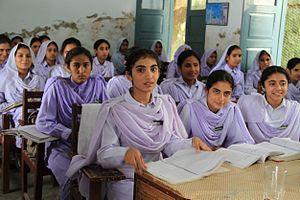
La condition des femmes au Pakistan varie considérablement selon les classes sociales, les régions et la division ville/campagne due à un développement socio-économique inégal ainsi que l'impact des structures sociales tribales, féodales ou capitalistes sur la vie des femmes. Les femmes pakistanaises d'aujourd'hui ont un meilleur statut que par le passé. Cependant, en moyenne, la situation des femmes vis-à-vis des hommes est systématiquement une subordination du genre. Grâce à une prise de conscience accrue parmi la population, l'accès à l'éducation pour les femmes pakistanaises a augmenté ces dernières années. En 2014, le forum économique mondial classe le Pakistan comme le second pire pays dans le monde pour l'égalité des sexes.
Malala Yousafzai ou Malala Yousufzai est une militante pakistanaise des droits des femmes, née le 12 juillet 1997 à Mingora, dans la province de Khyber Pakhtunkhwa, où elle s'est opposée aux talibans qui tentaient d'interdire la scolarisation des filles.
L’histoire des femmes est une branche de l'histoire consacrée à l'étude des femmes en tant que groupe social, apparue dans les années 1970 et étroitement liée aux luttes féministes. De nombreux auteurs constatent en effet l'absence d'« historicité » des études sur les femmes. Ce qu'ils analysent comme un processus de déshistoricisation est un phénomène qui tente de nier tout processus historique influençant la condition féminine et qui s'appuie pour cela sur des invariants réels et historiques. L'histoire des femmes devrait donc s'appuyer sur ce que Pierre Bourdieu appelle une « reconstitution de l'histoire du travail historique de déshistoricisation ». L'historiographie de l’histoire des femmes est, quant à elle, l’étude de la place de la femme dans l'Histoire. Les femmes y sont étudiées dans leur rapports aux hommes, à la famille, à la société, etc. ainsi que l’évolution de ces rapports.